Marco Zunino

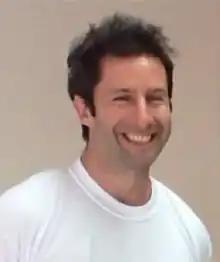
Zunino in December 2011

Marco Aurelio Zunino Costa (born 12 November 1976) is a Peruvian actor, singer, songwriter and dancer. In his country has starred in the musicals "Jesucristo Superstar", "Cabaret", "Rent" and "Amor sin barreras (West Side Story)". Zunino debuted on Broadway, starring as Billy Flynn in "Chicago", in the Ambassador Theatre (New York).